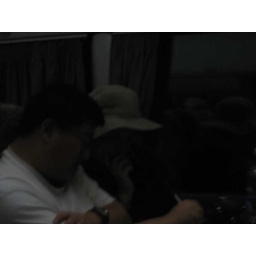
in the window of the train in a tunnel.